Sunuwar alphabet

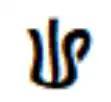
The Character Pwopwo.

The "laissi symbol" /:/ (or /ː/ when using the IPA symbol instead of the generic colon punctuation) is used to extend vowel length. It is a non-original character. A colon may also be used as punctuation; if it occurs after a word ending with a vowel letter it will typically be preceded by a space in order to remove ambiguity.